Felix LaBauve

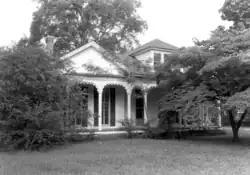
Felix LaBauve House (1977) in Hernando, Mississippi

Felix LaBauve was born on November 16, 1809, in Vouziers, France. His father of the same name, Felix LaBauve (1741–1815) was a professional soldier for the French Royal Army for Comte de Rochambeau at Yorktown during the 1781 military campaign of the American Revolutionary War and later with Napoleon Bonaparte.